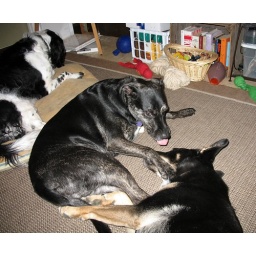
What the floor of my computer room always looks like when I'm in there....